Virginia María García

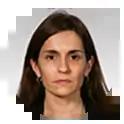
Virginia María García

Virginia María García (1978) is an Argentine politician who was a national senator of the Front for Victory for Santa Cruz Province.